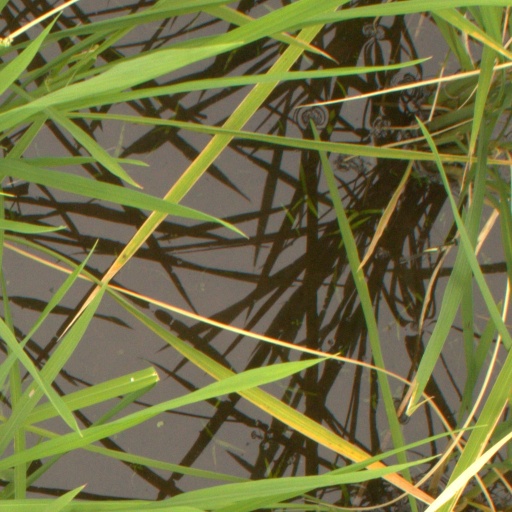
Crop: rice